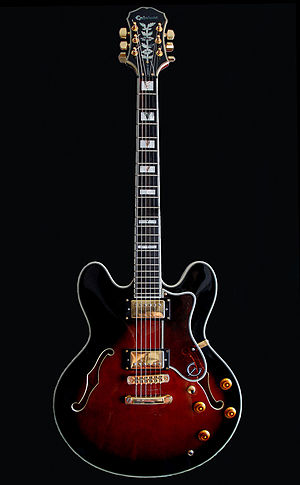
Halvakustisk guitar
En halvakustisk guitar af mærket Epiphone Sheraton II.
En halvakustisk guitar er en guitar der er delvis akustisk og delvis elektrisk. Kroppens dybde er en del mindre end en normal akustisk guitar. Den indeholder en mikrofon og en volumekontrol. En halvakustisk guitar har også ofte en indbygget forforstærker, der forstærker det svage signal som mikrofonen i guitaren udsender til et signal en forstærker kan arbejde med.